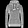
Label: Pullover